Padlock

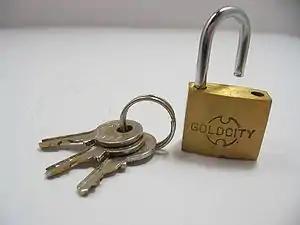
Typical modern padlock with keys

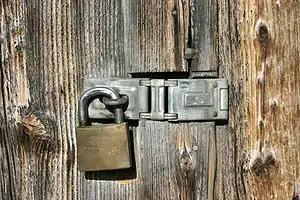
Padlocked door

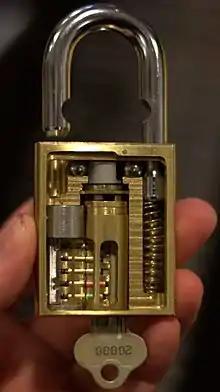
Padlock cutaway

Padlocks are portable locks with a shackle that may be passed through an opening (such as a chain link, or hasp staple) to prevent use, theft, vandalism or harm.